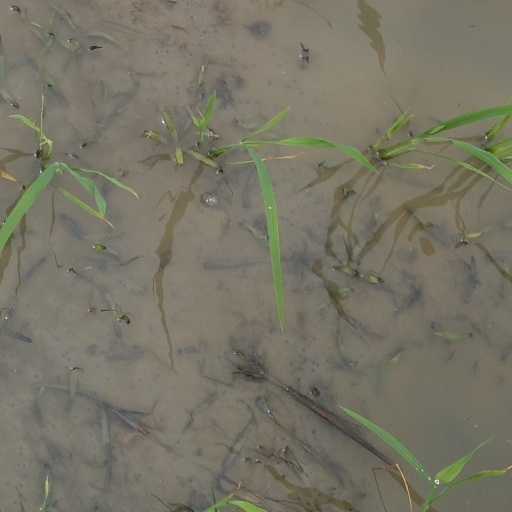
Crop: rice